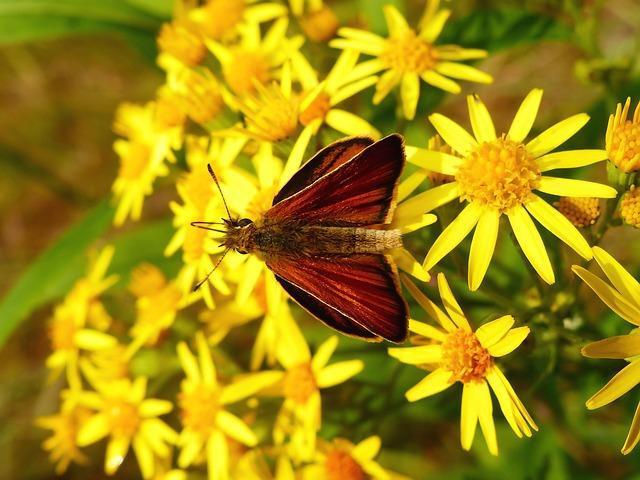
butterfly